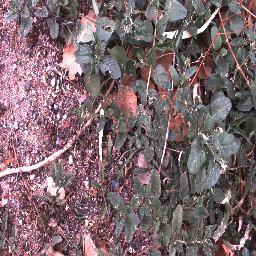
Label: negative